Beadwork

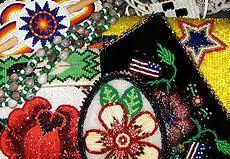
Examples of contemporary Native American beadwork

Beadwork in Europe, much like in Egypt and the Americas, can be traced to the use of bone and shell as adornments amongst early modern humans. As glassmaking increased in popularity through the Middle Ages, glass beads began to appear extensively in bead embroidery, beaded necklaces, and similar wares.